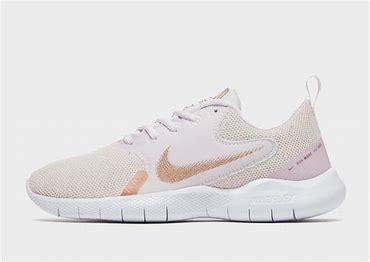
Brand: Nike
Model: Flex Experience Run 10